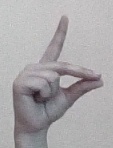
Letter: ta